Theodosia (wife of Leo V)

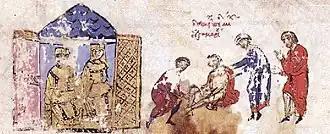
"Michael the Stammerer is chained before Leo V and Empress Theodosia" (Madrid Skylitzes, 12th century)

Theodosia married Leo V the Armenian, a "strategos" who had played a decisive role in Emperor Nikephoros I's defeat of the rebel Bardanes Tourkos. Leo managed to rise to the throne upon the abdication of Michael I Rangabe in 813.